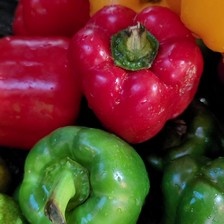
Label: capsicum